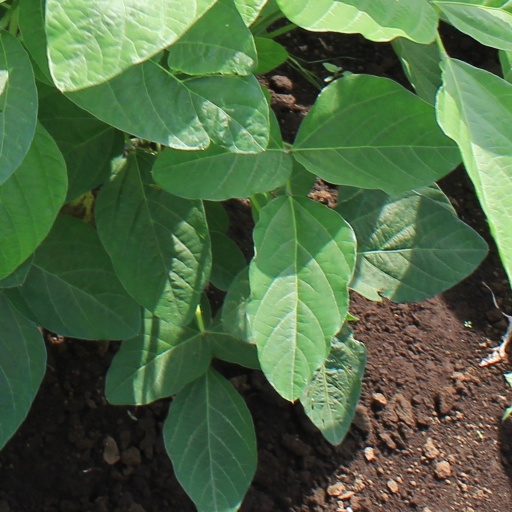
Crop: soybean